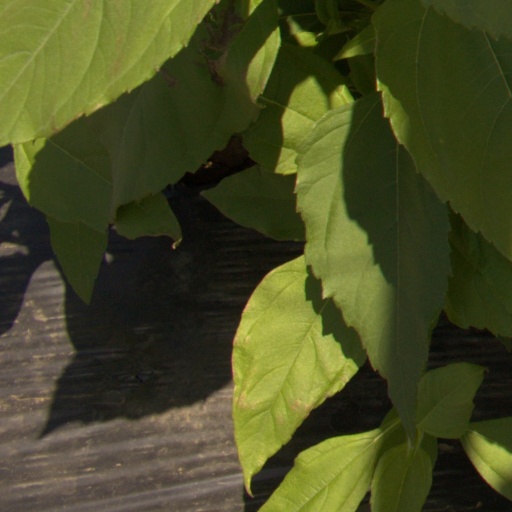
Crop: Jerusalem artichoke